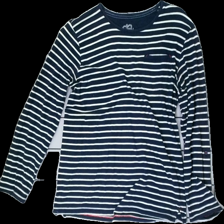
View: front
Type: Top
Category: Ladies
Brand: Not in the list
Brand text on label: Stanwick
Colors: Blue, White
Pattern: Striped
Cut: Regular, C-collar
Size: M
Price range: 100-150
Recommended usage: Reuse
Description: striped long sleeve top